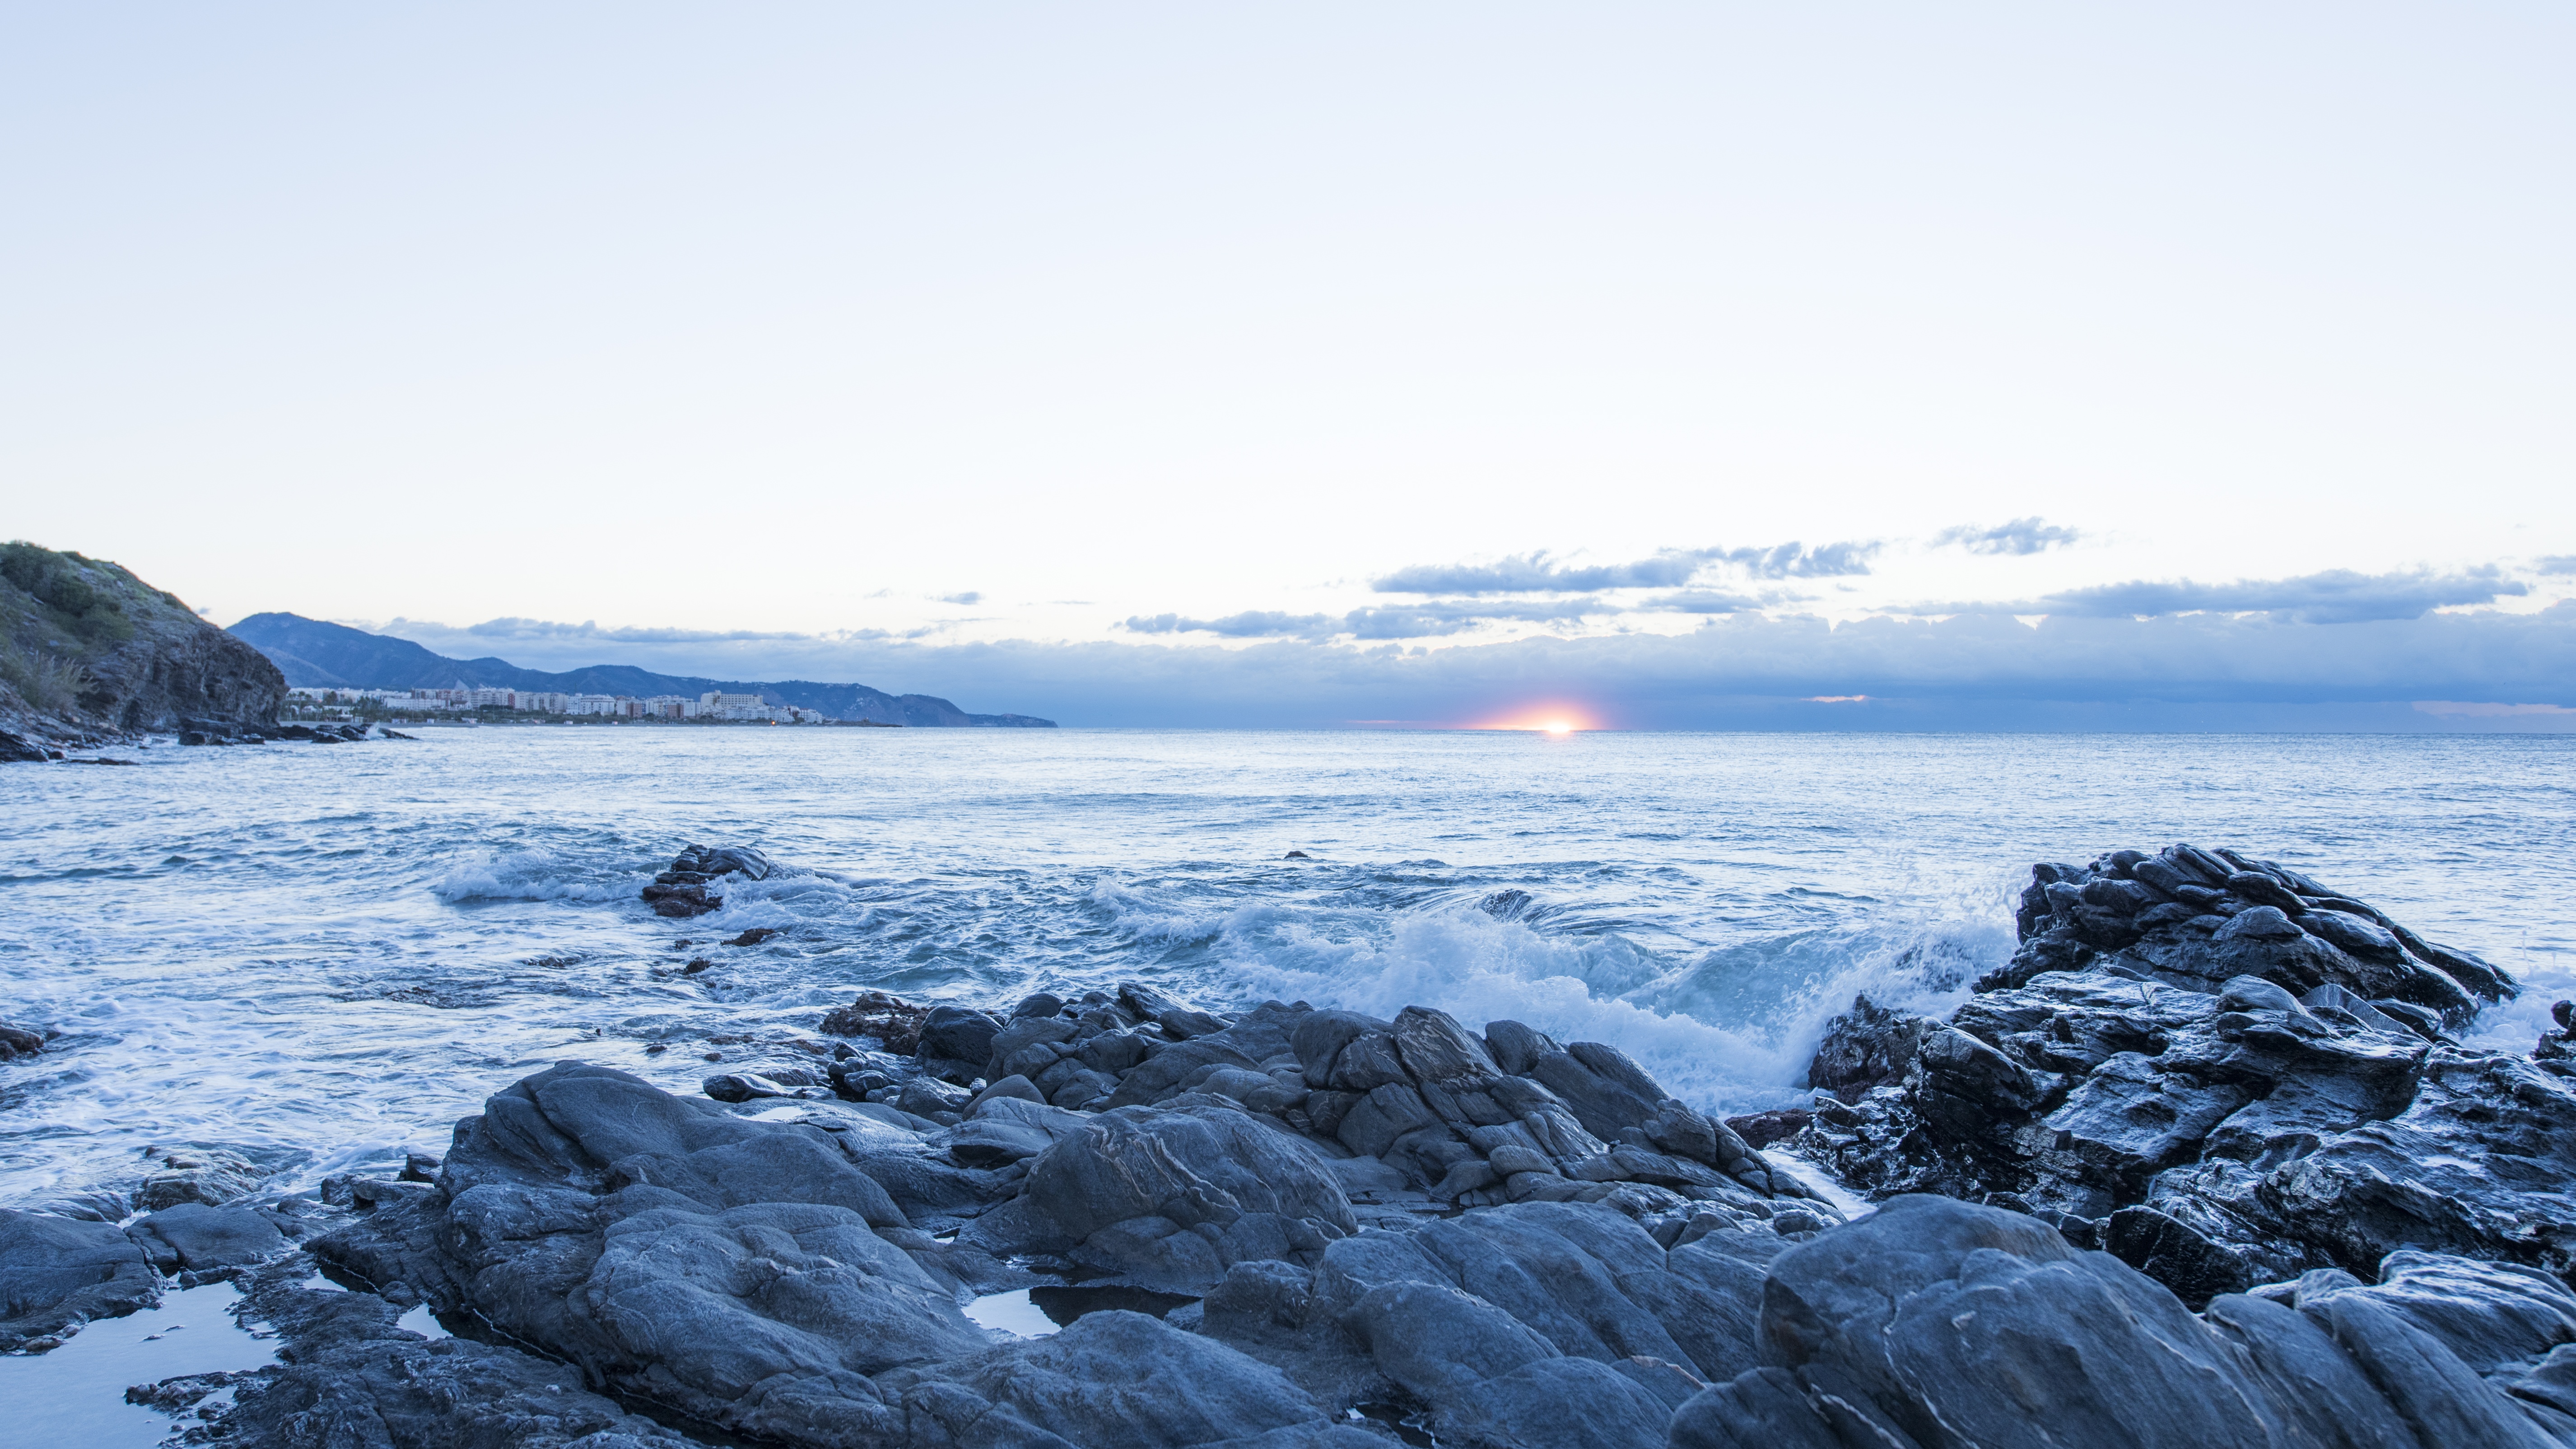
beach, landscape, sea, coast, rock, ocean, horizon, mountain, snow, winter, cloud, sky, sun, shore, wave, lake, dawn, mountain range, ice, peaceful, weather, holiday, blue, arctic, summit, stillness, rocks, clouds, spain, loch, malaga, nerja, landform, arctic ocean, costa del sol, guilche, geographical feature, mountainous landforms, geological phenomenon